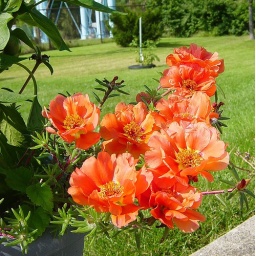
The volunteer Portulaca plants in the the pots with the Sweet Peppers are still blooming. Taken by Edgar.